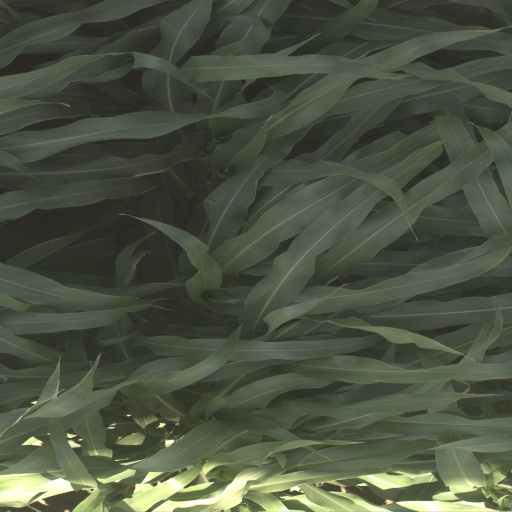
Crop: sorghum